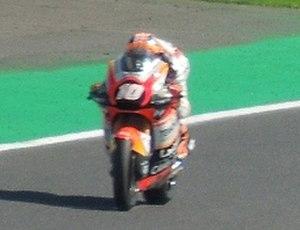
Luca Marini est un pilote de vitesse moto italien. Il est le demi-frère utérin de Valentino Rossi.